Michal Plocek

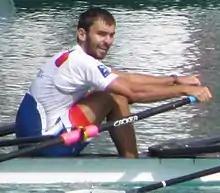

Michal Plocek (17 April 1994 – 28 November 2016) was a Czech rower.